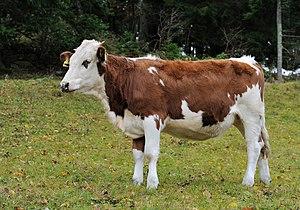
Hinterzarten en Forêt-Noire